Alexandre-Charles Sauvageot

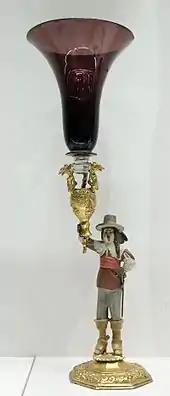

Among the objects donated is an Italian harpsichord by Pietro Faby, built in Bologne in 1691, deposited at the Philharmonie de Paris with 13 other instruments.